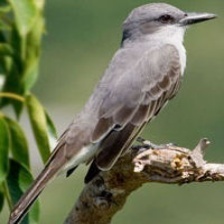
Species: GRAY KINGBIRD
Scientific name: TYRANNUS DOMINICENSIS